Mamluk Sultanate

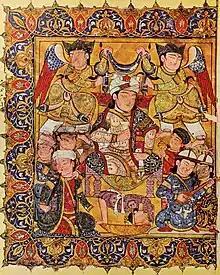
Mamluk court scene, with possible depiction of Mamluk Sultan al-Nasir Muhammad. Probably Egypt, dated 1334. "Maqamat of al-Hariri". "In the paintings the facial cast of these [ruling] Turks is obviously reflected, and so are the special fashions and accoutrements they favored". The brimmed hats in the bottom right corner are Mongol. Al-Nasir Muhammad was himself of Kipchak (Turkic) and Mongol descent.

To Egypt's south, Baybars had initiated an aggressive policy toward the Christian Nubian kingdom of Makuria. In 1265, the Mamluks invaded northern Makuria, forcing the Nubian king to become their vassal. Around that time, the Mamluks had conquered the Red Sea areas of Suakin and the Dahlak Archipelago, while attempting to extend their control to the Hejaz (western Arabia), the desert regions west of the Nile, and Barqa (Cyrenaica). In 1268, the Makurian king, David I, overthrew the Mamluks' vassal and in 1272, raided the Mamluk Red Sea port of Aydhab. In 1276, the Mamluks defeated King David of Makuria in the Battle of Dongola and installed their ally Shakanda as king. This brought the fortress of Qasr Ibrim under Mamluk suzerainty. The conquest of Nubia was not permanent and the process of invading the region and installing vassal kings was repeated by Baybars's successors. Nonetheless, Baybars' initial conquest led to the annual expectation of tribute from the Nubians by the Mamluks until the Makurian kingdom's demise in the mid-14th century. Furthermore, the Mamluks received the submission of King Adur of al-Abwab further south.